San Marco, Castellabate

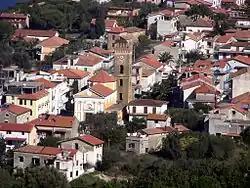
Village centre with the church of St. Mark

San Marco (Cilentan: "Sandu Marco") is a southern Italian village and hamlet ("frazione") of Castellabate, a municipality in the province of Salerno, Campania. As of 2009 its population was of 1,139.